John Caradja

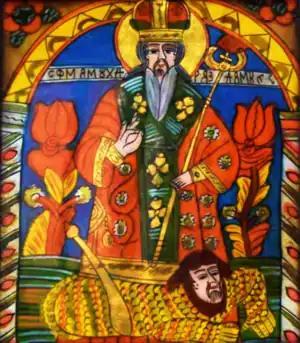
Charalambos destroying the plague, in a 19th-century Orthodox icon from Șcheii Brașovului

By mid-1813, Mahmud was focused on quashing the First Serbian Uprising, which was raging immediately to the west and south of Oltenia. Caradja sent in some hundreds of his Wallachian militiamen, assisting the Ottoman army as it advanced down the Timok Valley, toward Negotin; together, these forces managed to defeat Hajduk Veljko in July 1813. This campaign ran concurrently with the French invasion of Russia and the War of the Sixth Coalition, which drew Russia's attention away from the Ottoman Empire. Enjoying his freedom to act, Mahmud ordered his troops to "destroy all the inhabitants fit to carry arms". Reportedly, Caradja intervened to warn the Porte that Russia was not yet defeated: "Mahmoud caught the hint, his ferocious orders were countermanded, and the Servians were spared." His contribution to rescuing Serb civilians is "attested by several sources." Also in July 1813, the Prince began persecuting more Wallachian dissenters, including Grigore D. Ghica and Constantin Bălăceanu, by having them sent into exile—the former internally, the latter to the more remote Kastoria. A Brâncoveanu associate, Iancu Cocorăscu, was sentenced to have his arms chopped off.